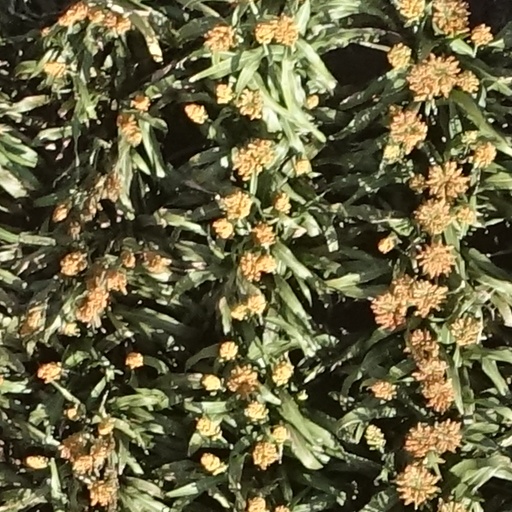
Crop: sorghum